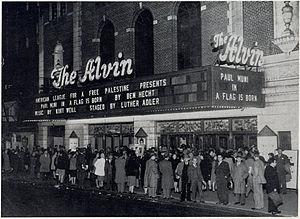
Le Neil Simon Theatre est un théâtre de Broadway construit en 1927 et situé au 250 Ouest de la 52e rue dans le Theater District, dans le centre de Manhattan, à New York.